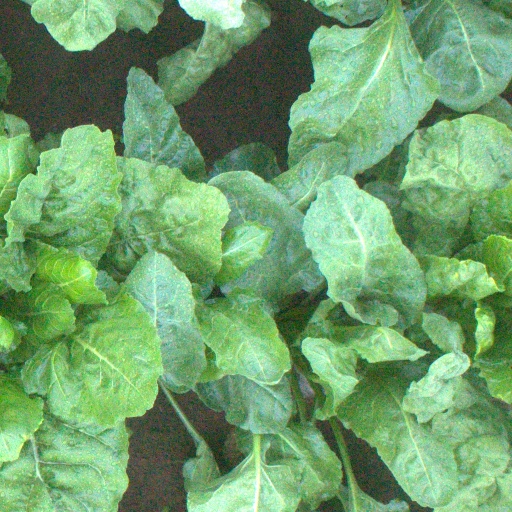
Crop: sugar beet